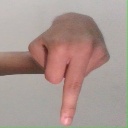
अक्षर: प